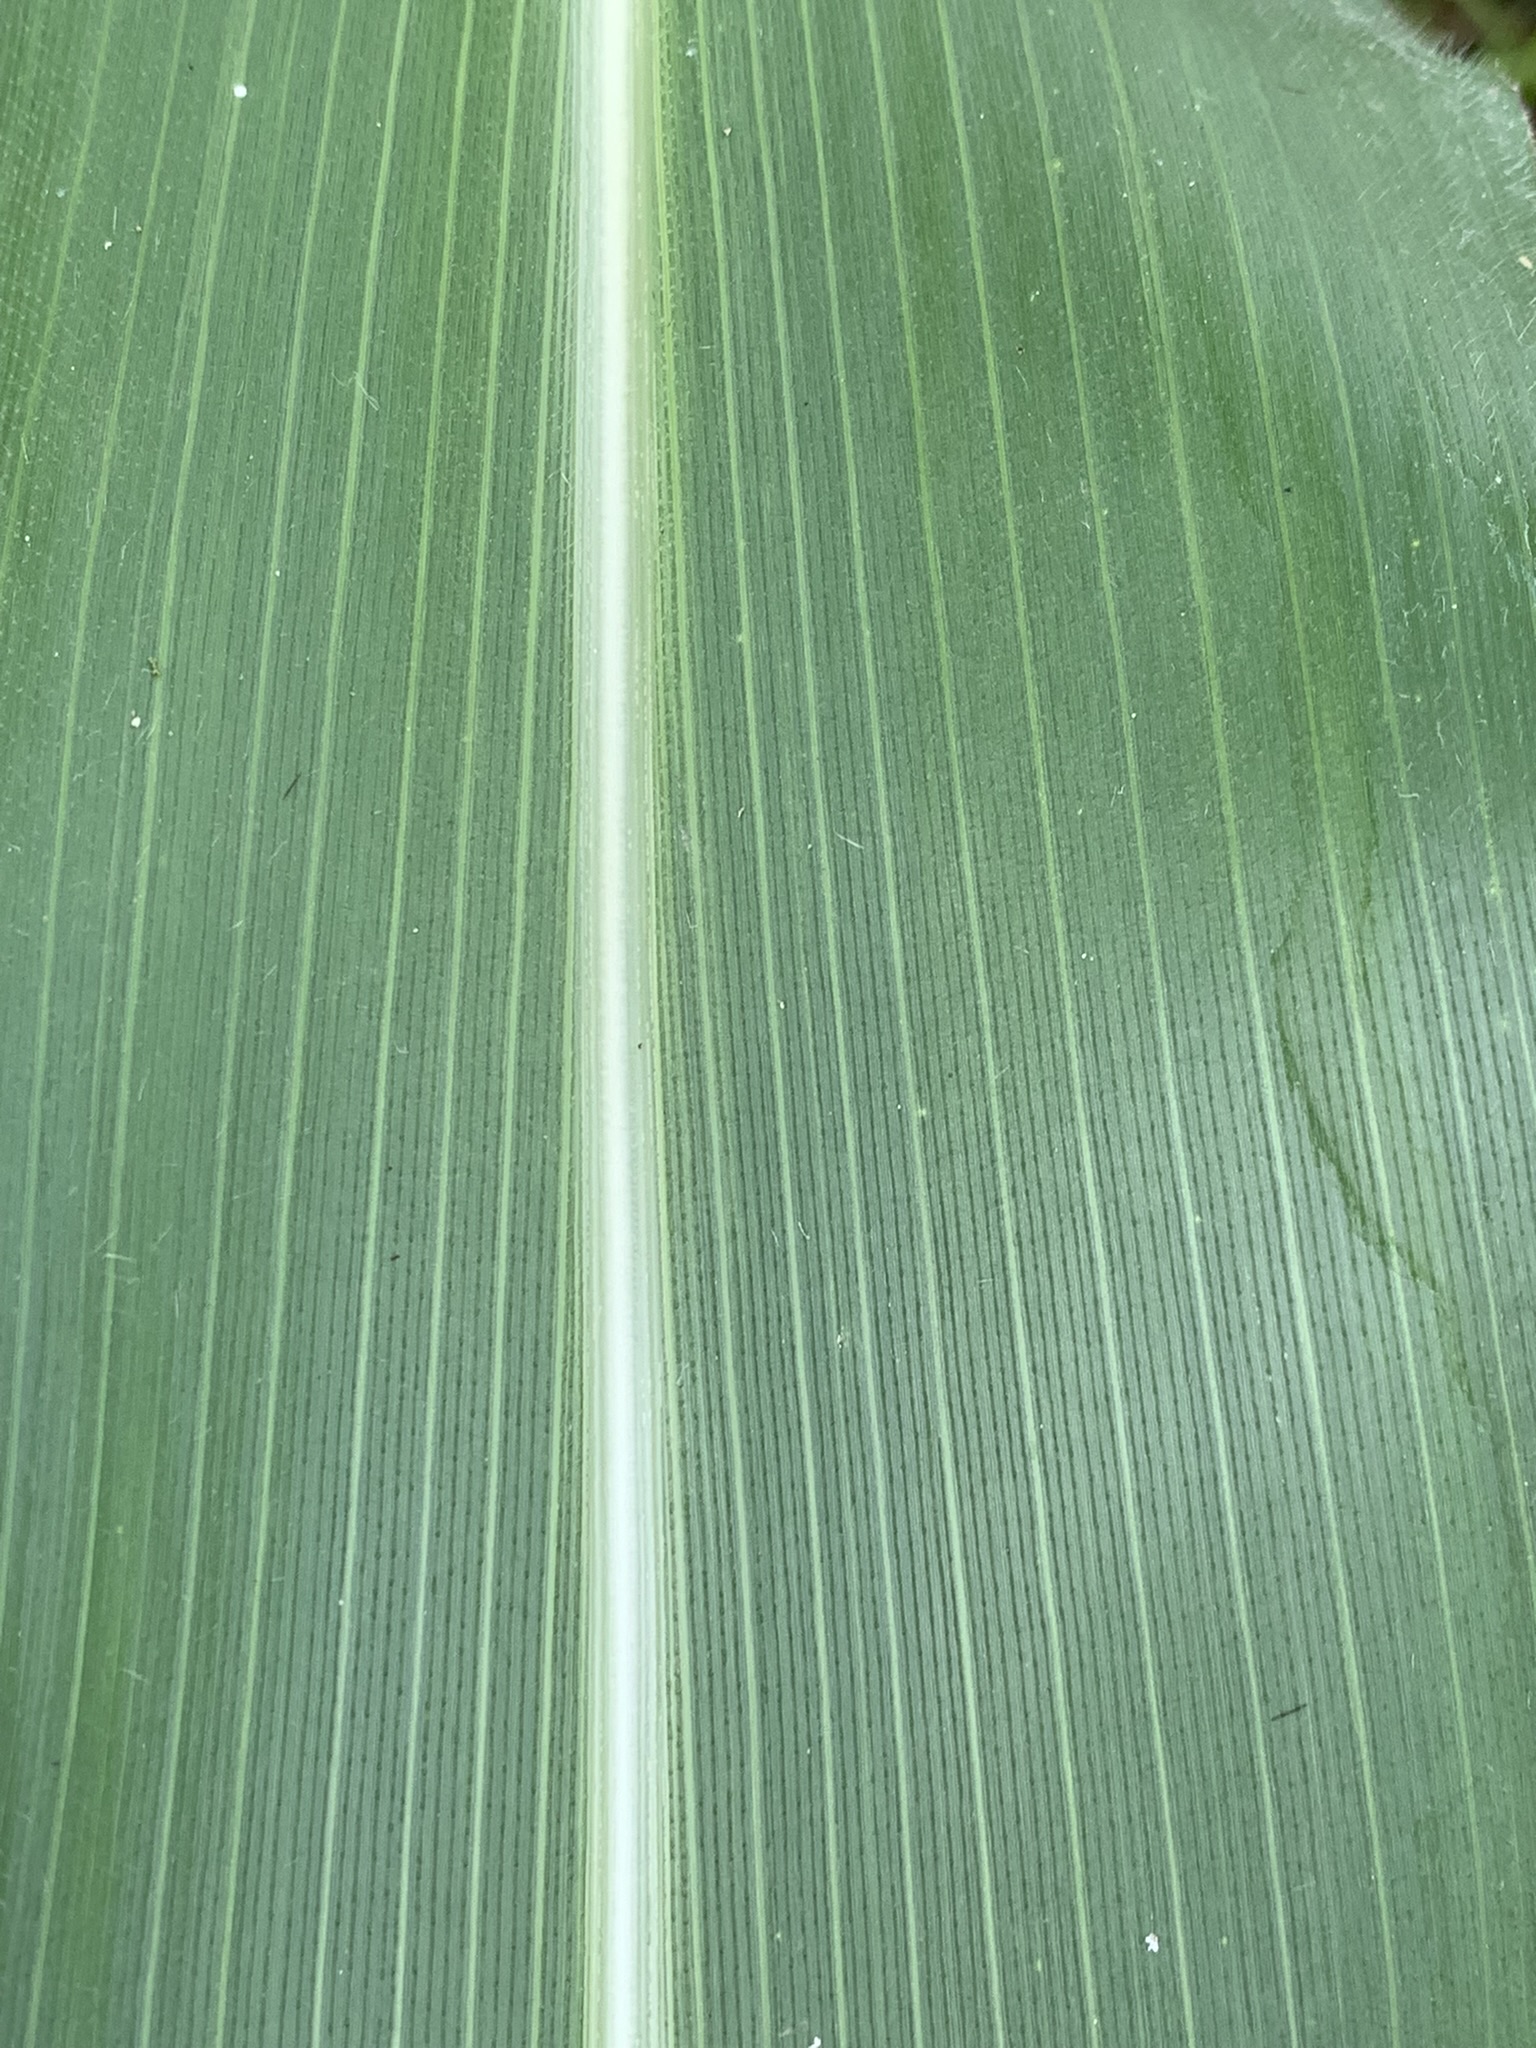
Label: Healthy